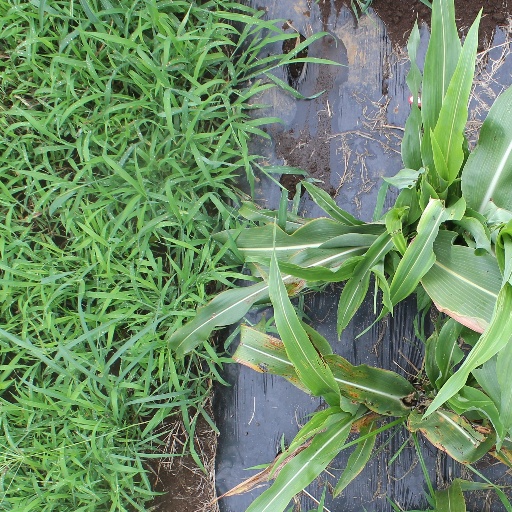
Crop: sorghum